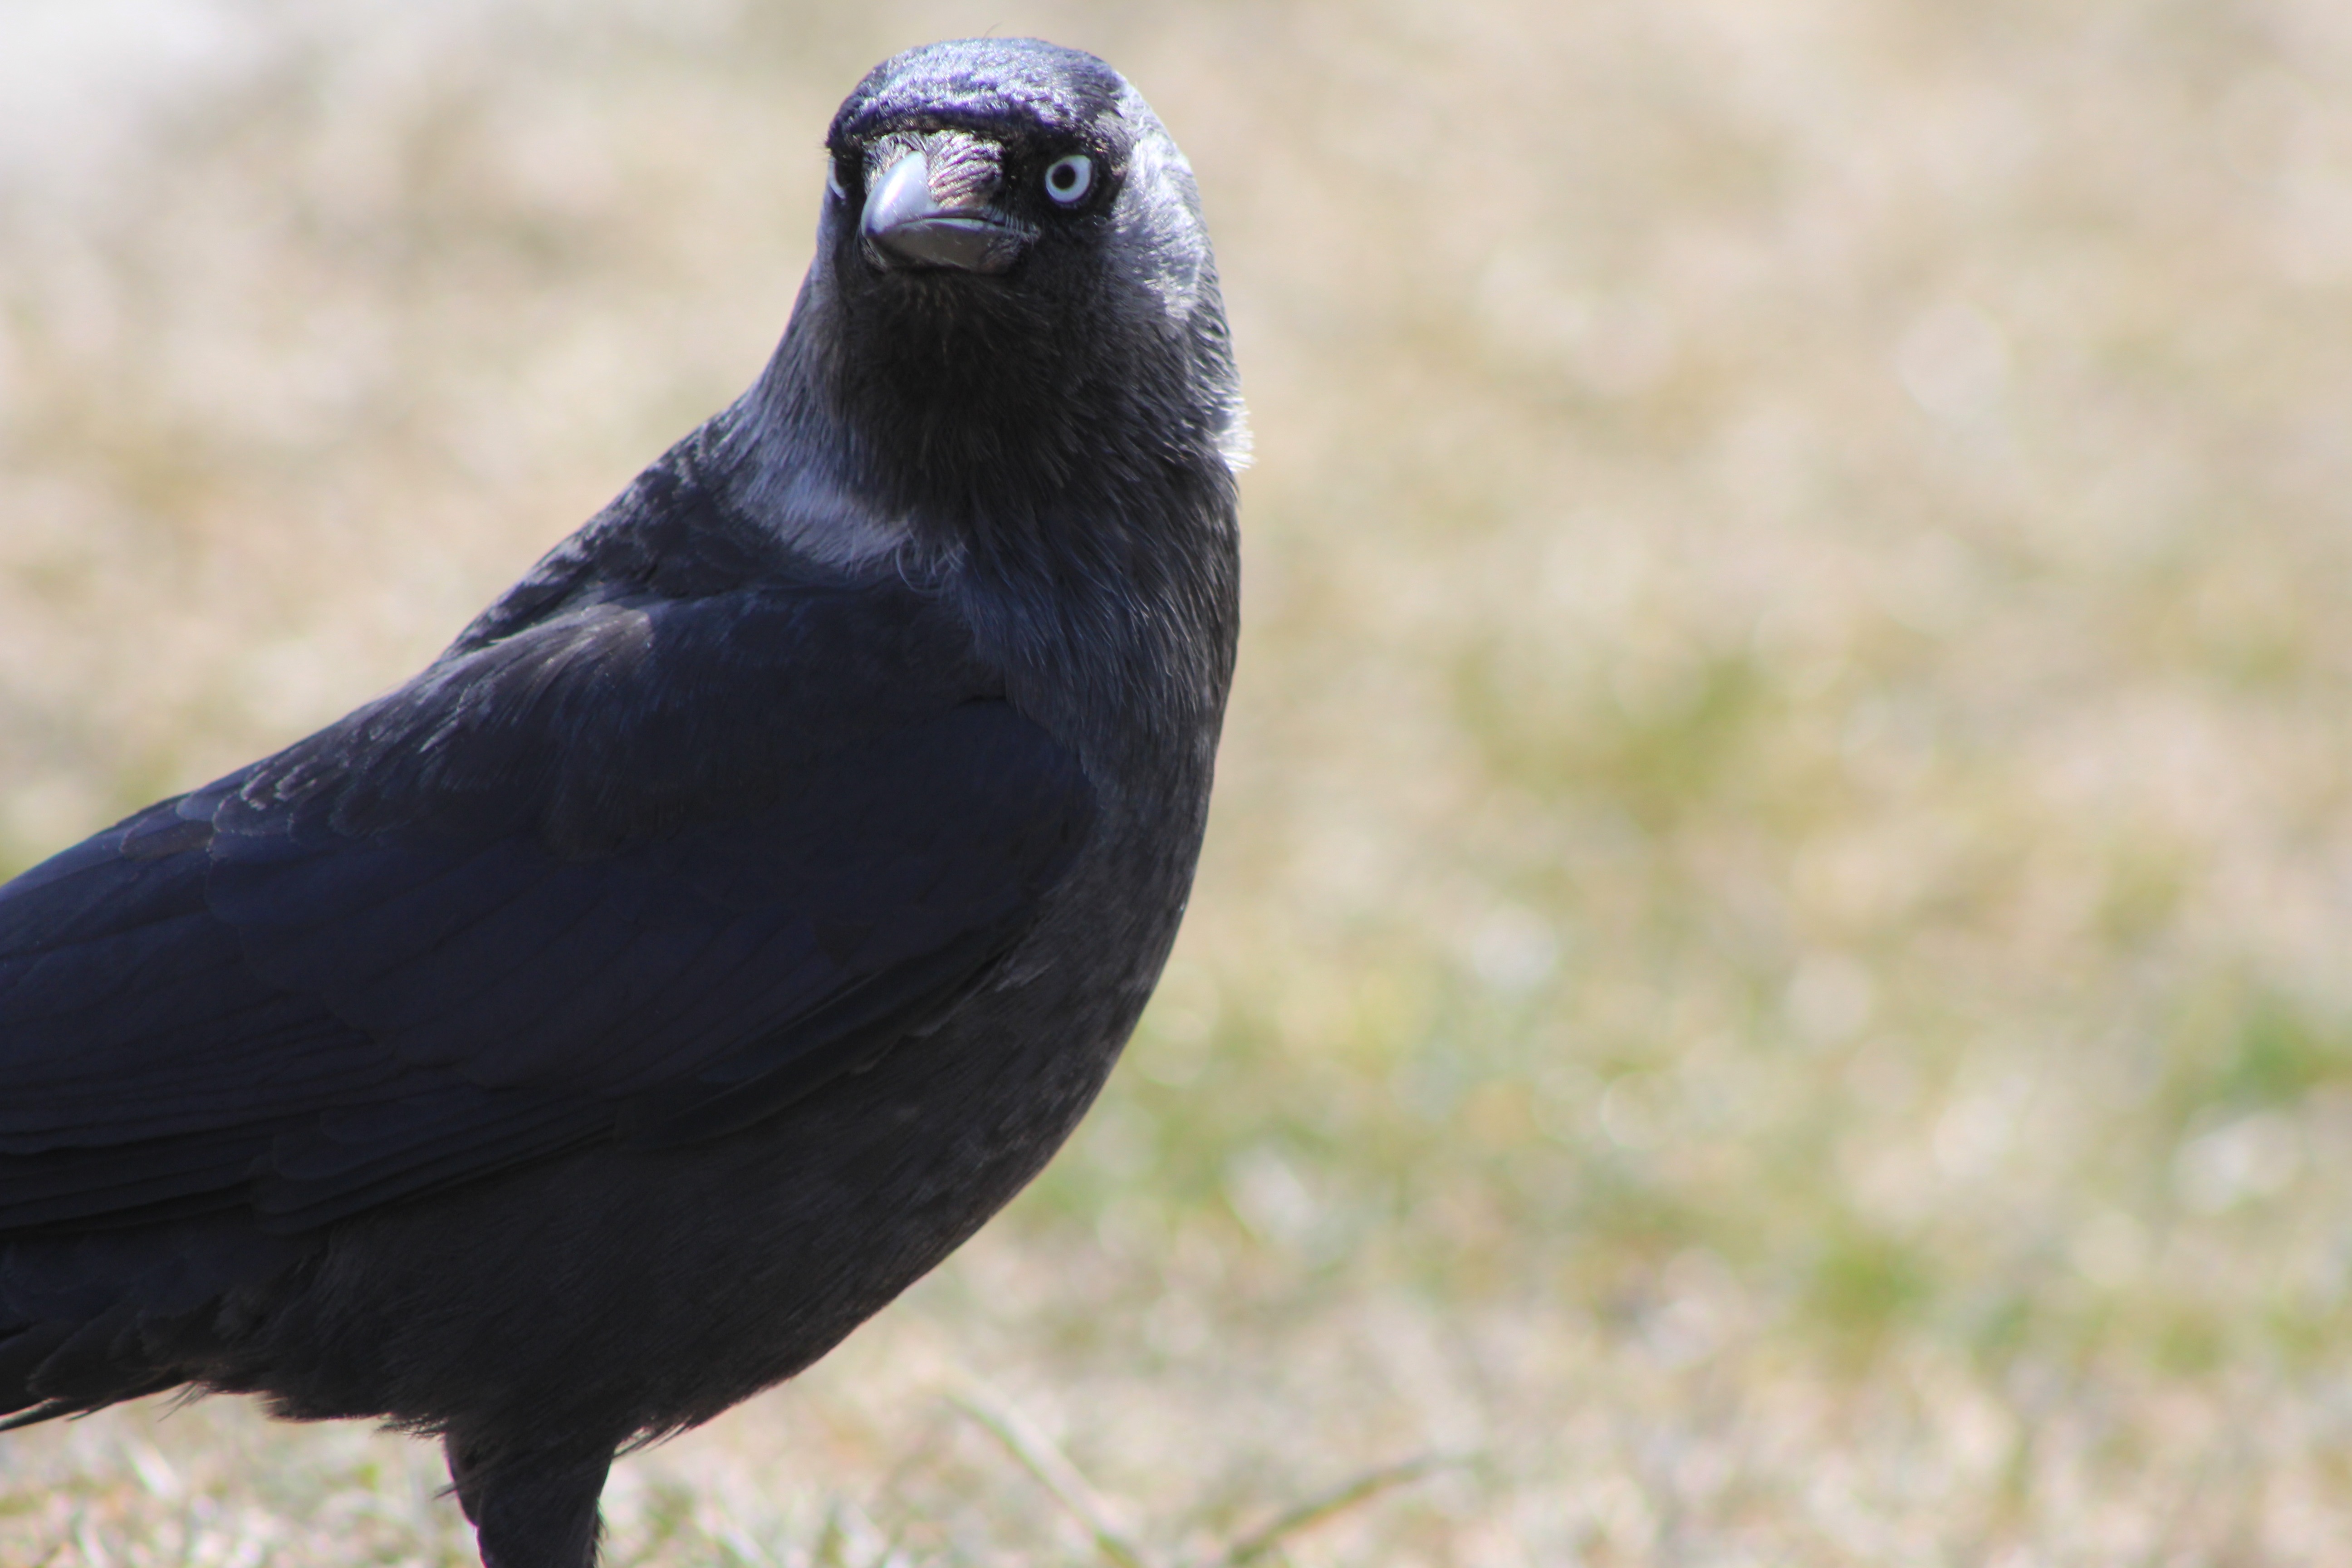
bird, wing, wildlife, sight, beak, fauna, crow, rook, vertebrate, raven, blackbird, american crow, perching bird, emberizidae, cinclidae, crow like bird, stock dove, rook bird